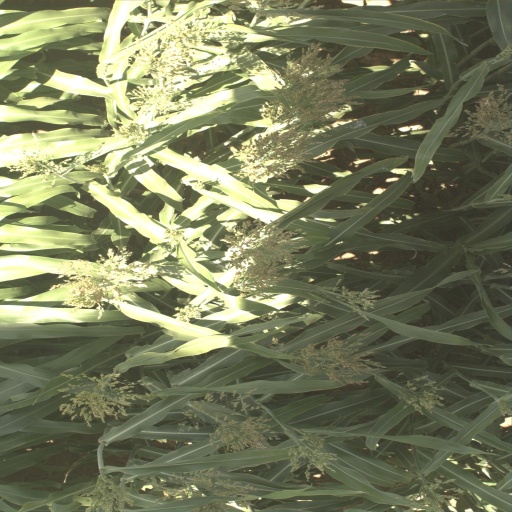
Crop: sorghum